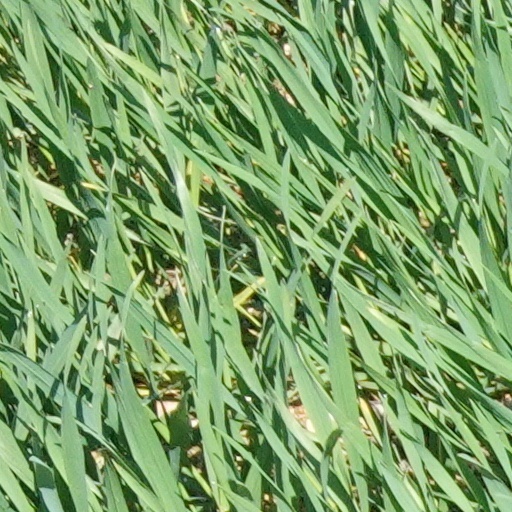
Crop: wheat